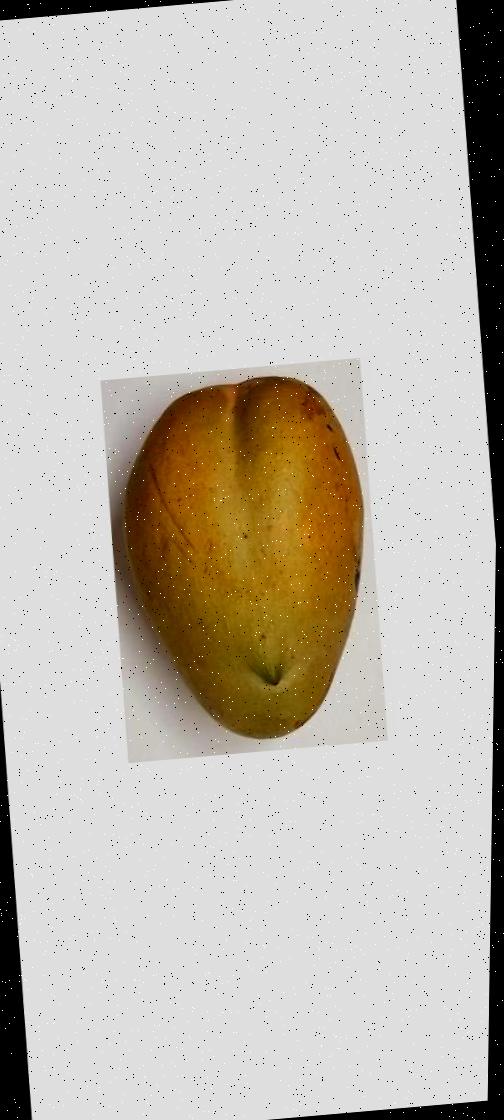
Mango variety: Bari-11